Frank Bunce

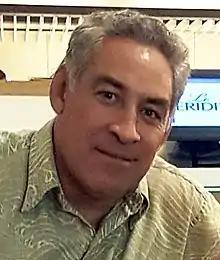
Bunce in 2019

Frank Eneri Bunce (born 4 February 1962) is a retired New Zealand rugby union player and coach. He played international rugby for both Western Samoa and New Zealand in the 1990s, appearing in the 1991 and 1995 World Cups. He played in four international matches for Samoa and 55 for New Zealand (the All Blacks).